Eve Torres

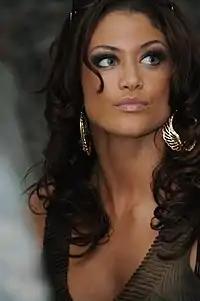
Torres in 2008

Eve Torres Gracie (born Eve Marie Torres on August 21, 1984) is an American actress, dancer, model, martial arts instructor and retired professional wrestler. She is signed to WWE, as an ambassador.